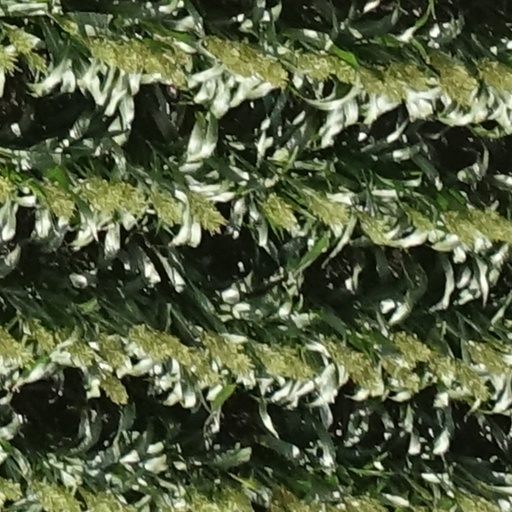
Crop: sorghum